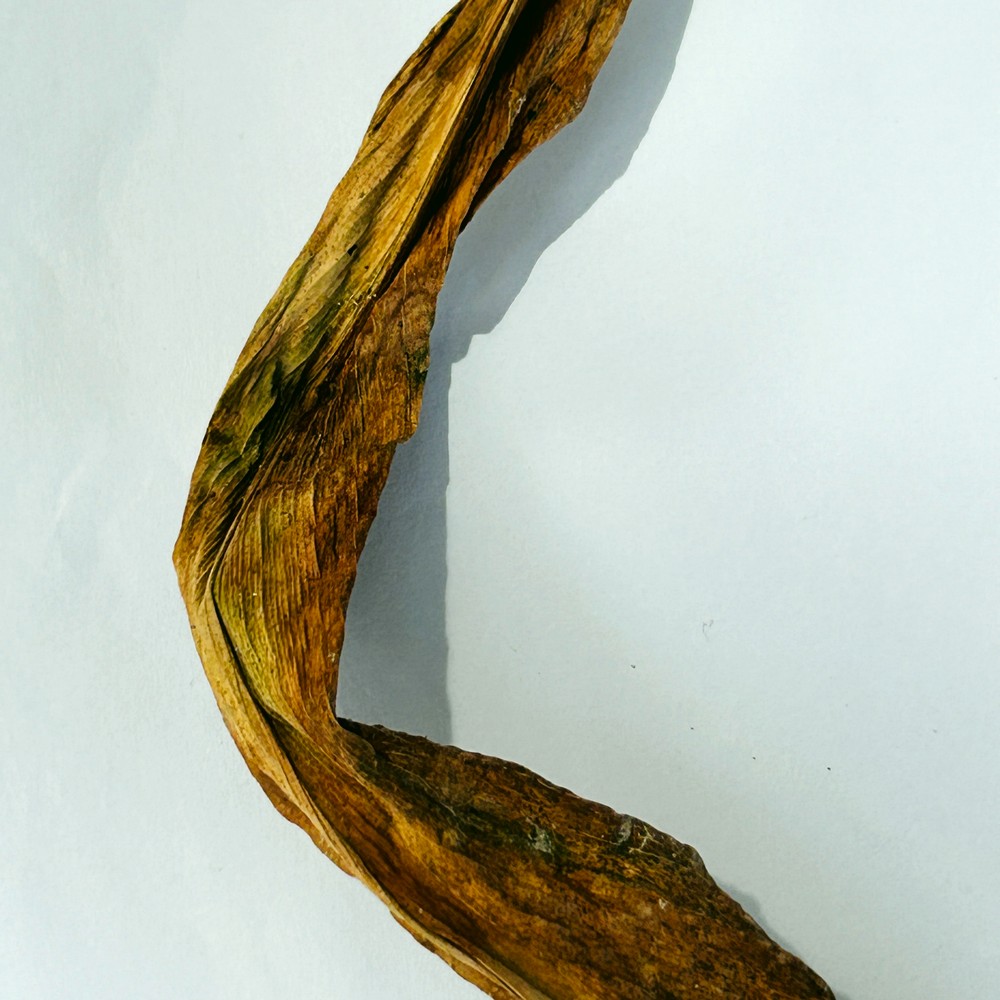
Label: Dry Leaf